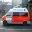
Label: ambulance